Baralt Theatre

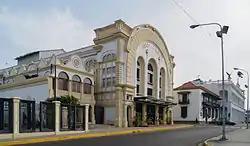
Teatro Baralt, with other monuments on the street seen to the right

The theatre was named a National Monument in November 1981. In terms of Venezuelan heritage listings, this is seen as the first step to becoming a World Heritage Site. From 1986 it underwent a long restoration, only re-opening in 1998. The restoration was led by Paolo D'onghia. During the restoration, D'onghia discovered the foundations of the original building, deciding to preserve these as well as Hoet's designs by creating a basement entrance. The floors for the lower entrance hall were designed by Francisco Hung, styled after a mosaic in the main entrance hall.